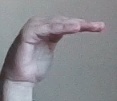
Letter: haa